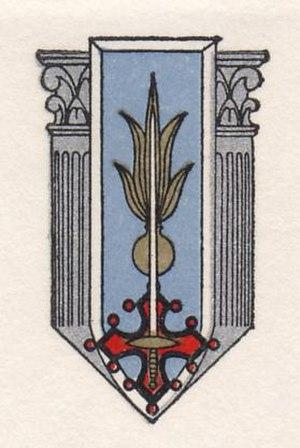
Logo de l'école militaire d'infanterie en 1964. L'école est maintenant basée à Montpellier, et le logo conserve les deux colonnes romaines de l'époque de Cherchell, tout en intégrant la croix occitane.
L'École militaire de Cherchell a poursuivi en Algérie française, de 1942 à 1962, des missions de formation d'officiers et de sous-officiers en fonction des besoins de la France.